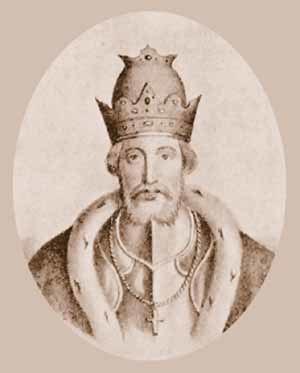
Iouri III de Moscou, est prince de Moscou en 1303 et grand-prince de Vladimir de 1318 à 1322. Il est le fils de Daniel de Moscou.
Ceci est la liste des monarques de Russie.